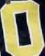
Number: 0